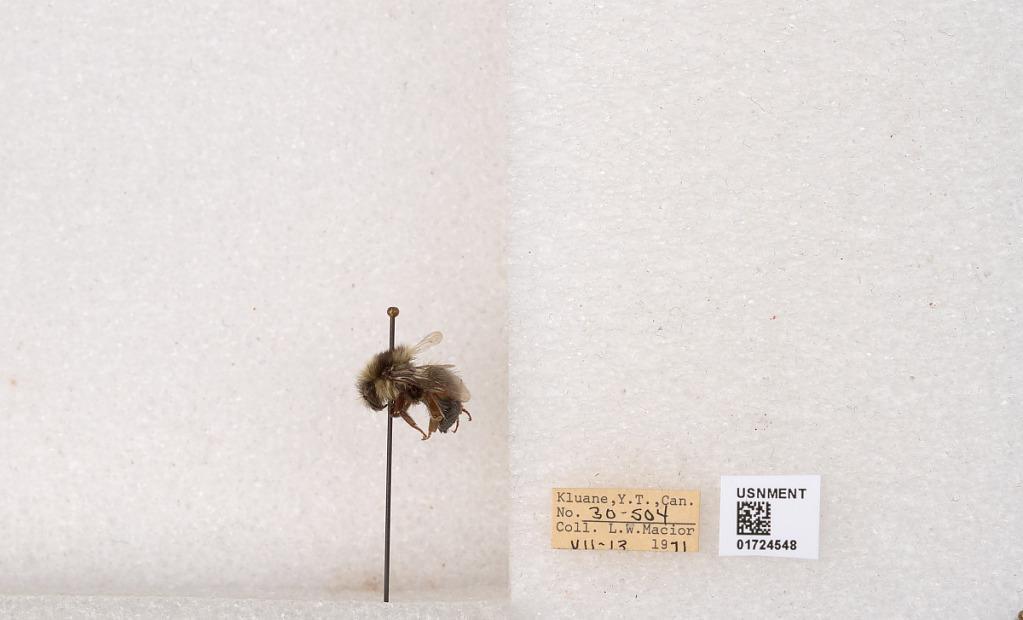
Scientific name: Bombus (Pyrobombus) sylvicola Kirby
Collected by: L. Macior
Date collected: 1971-7-13
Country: Canada
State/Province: Yukon Territory
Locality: Kluane National Park and Reserve
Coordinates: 60.7493, -139.504